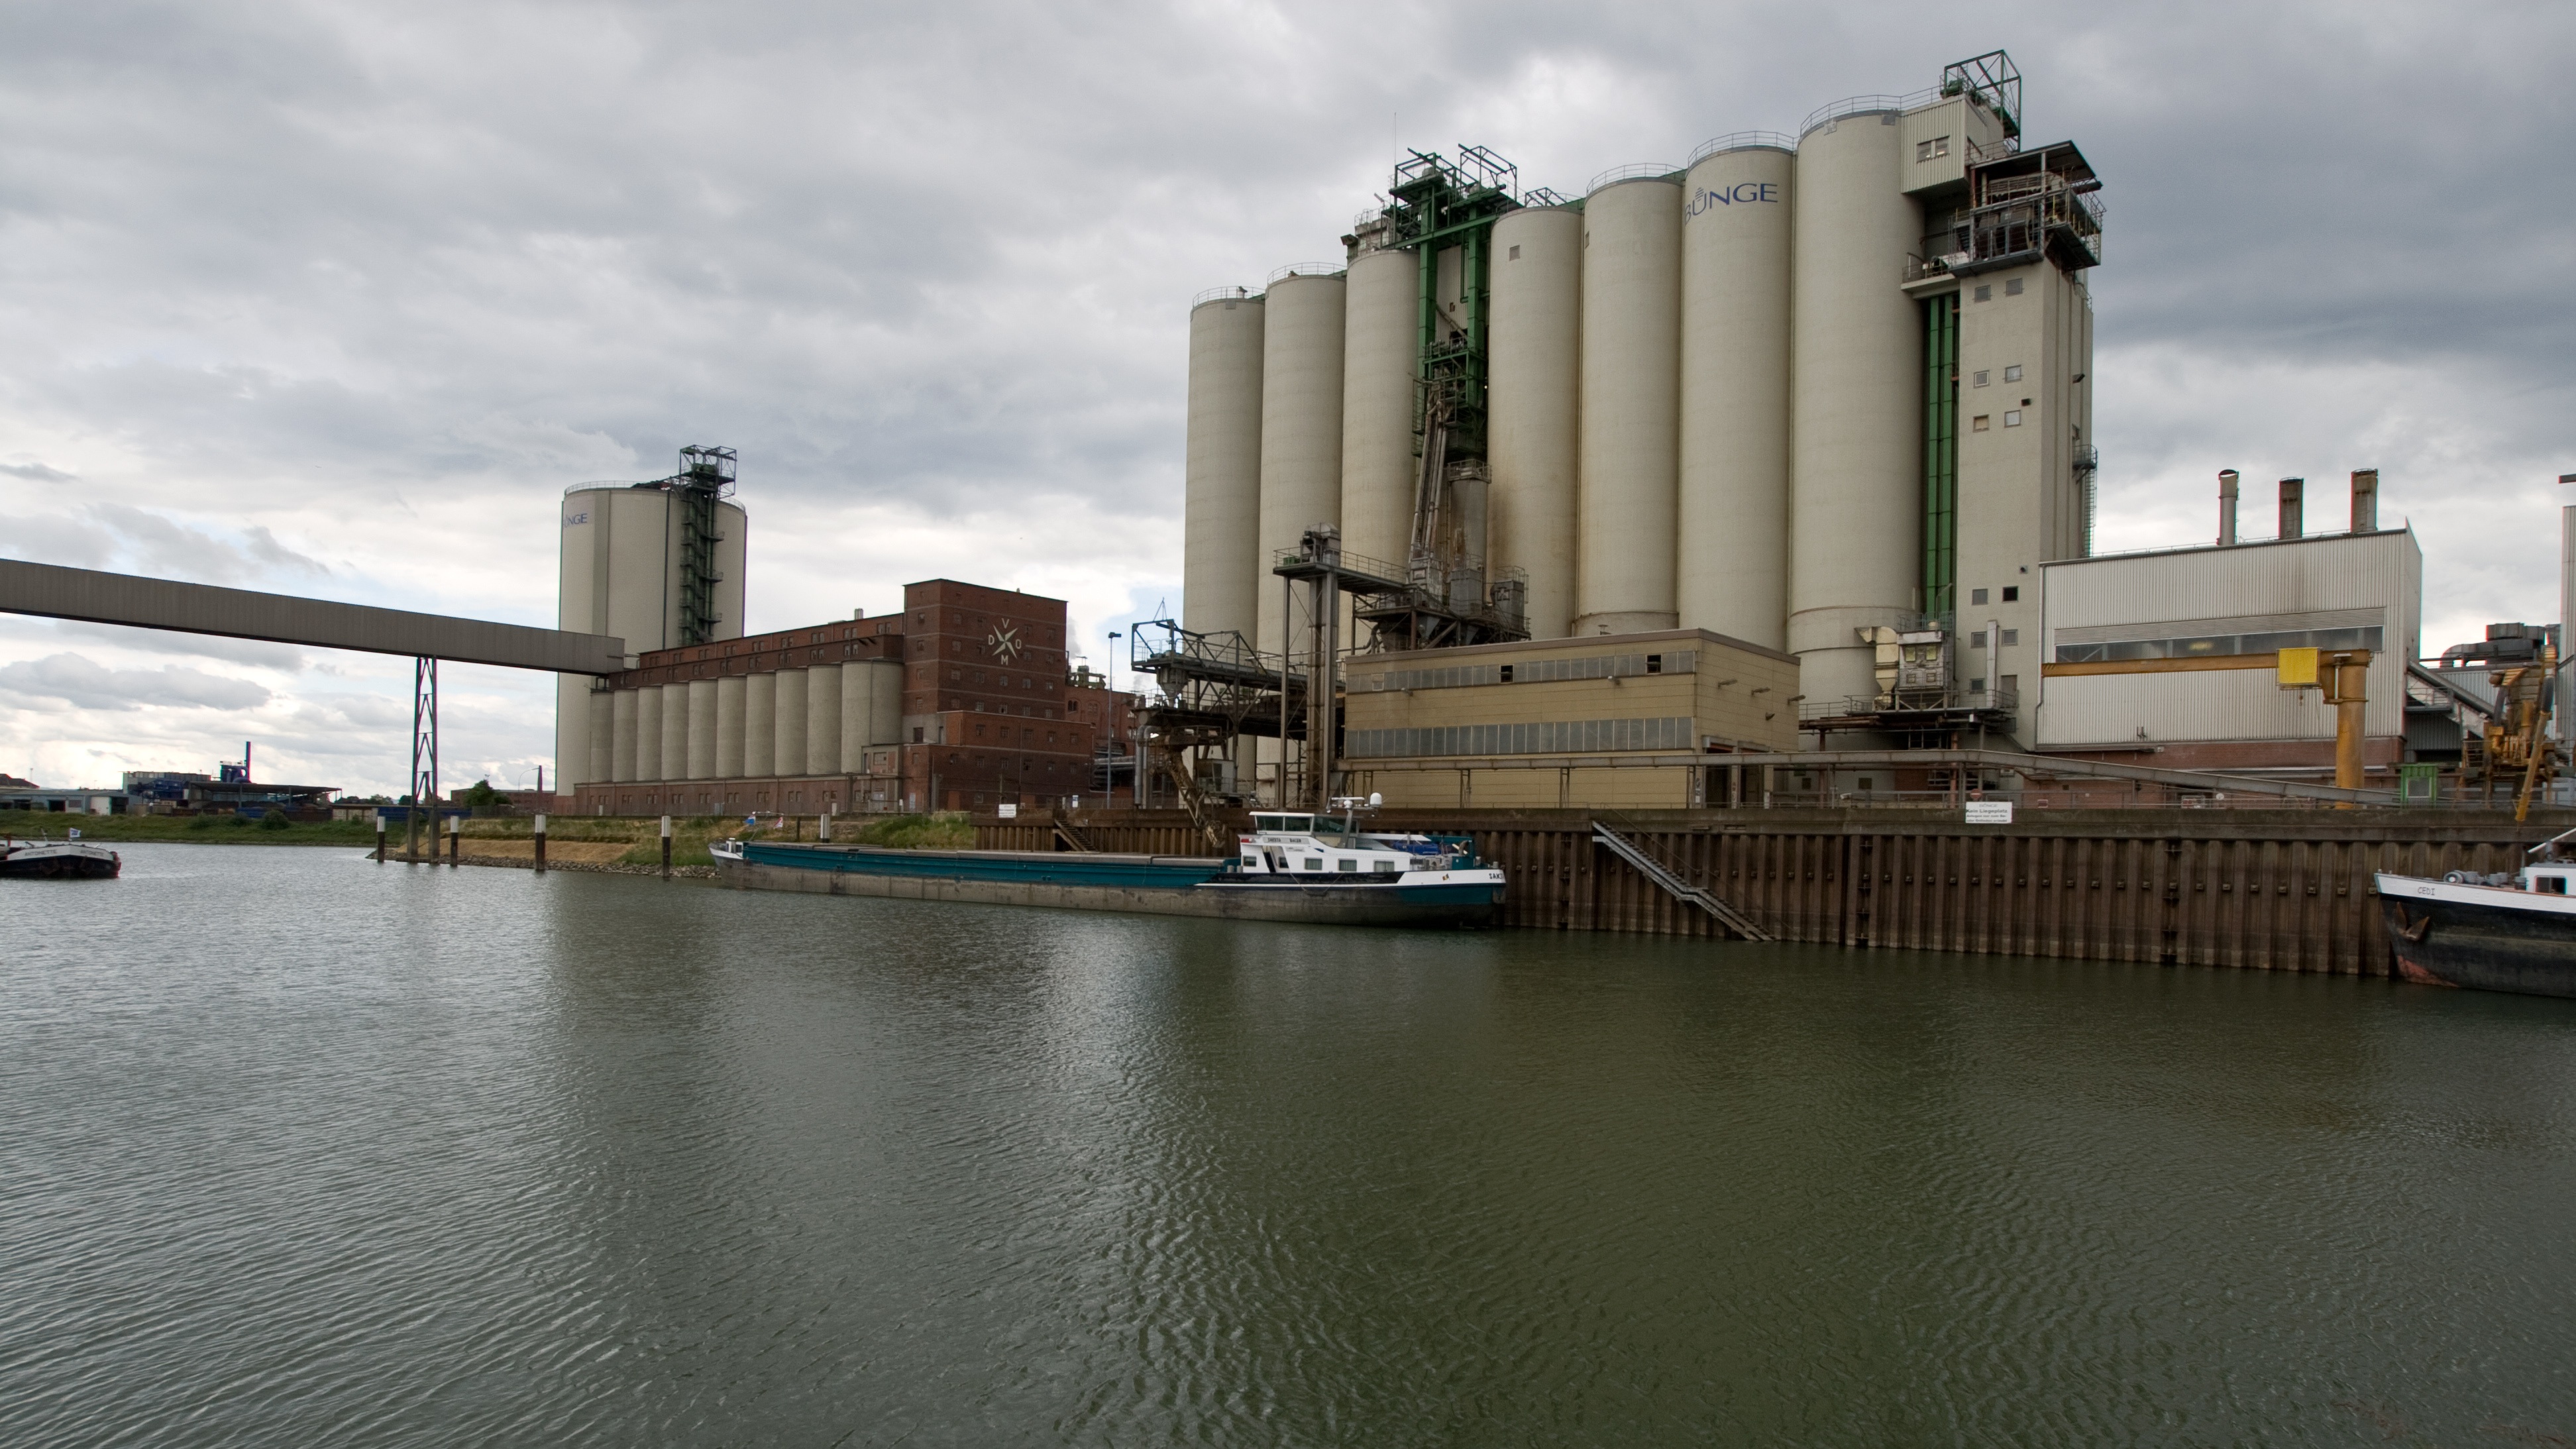
water, dock, river, transport, reflection, vehicle, industry, port, waterway, infrastructure, mannheim, rhine, rhine river, old rhine